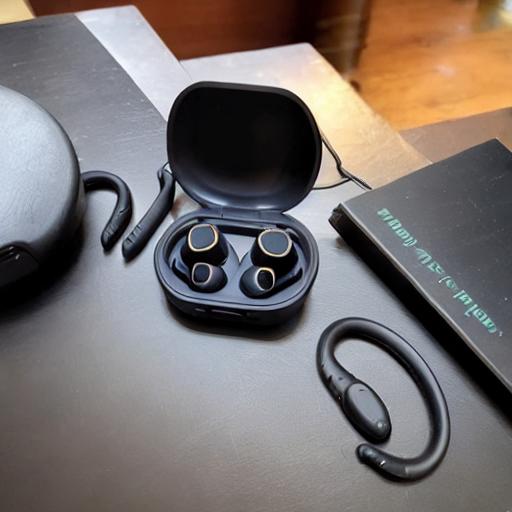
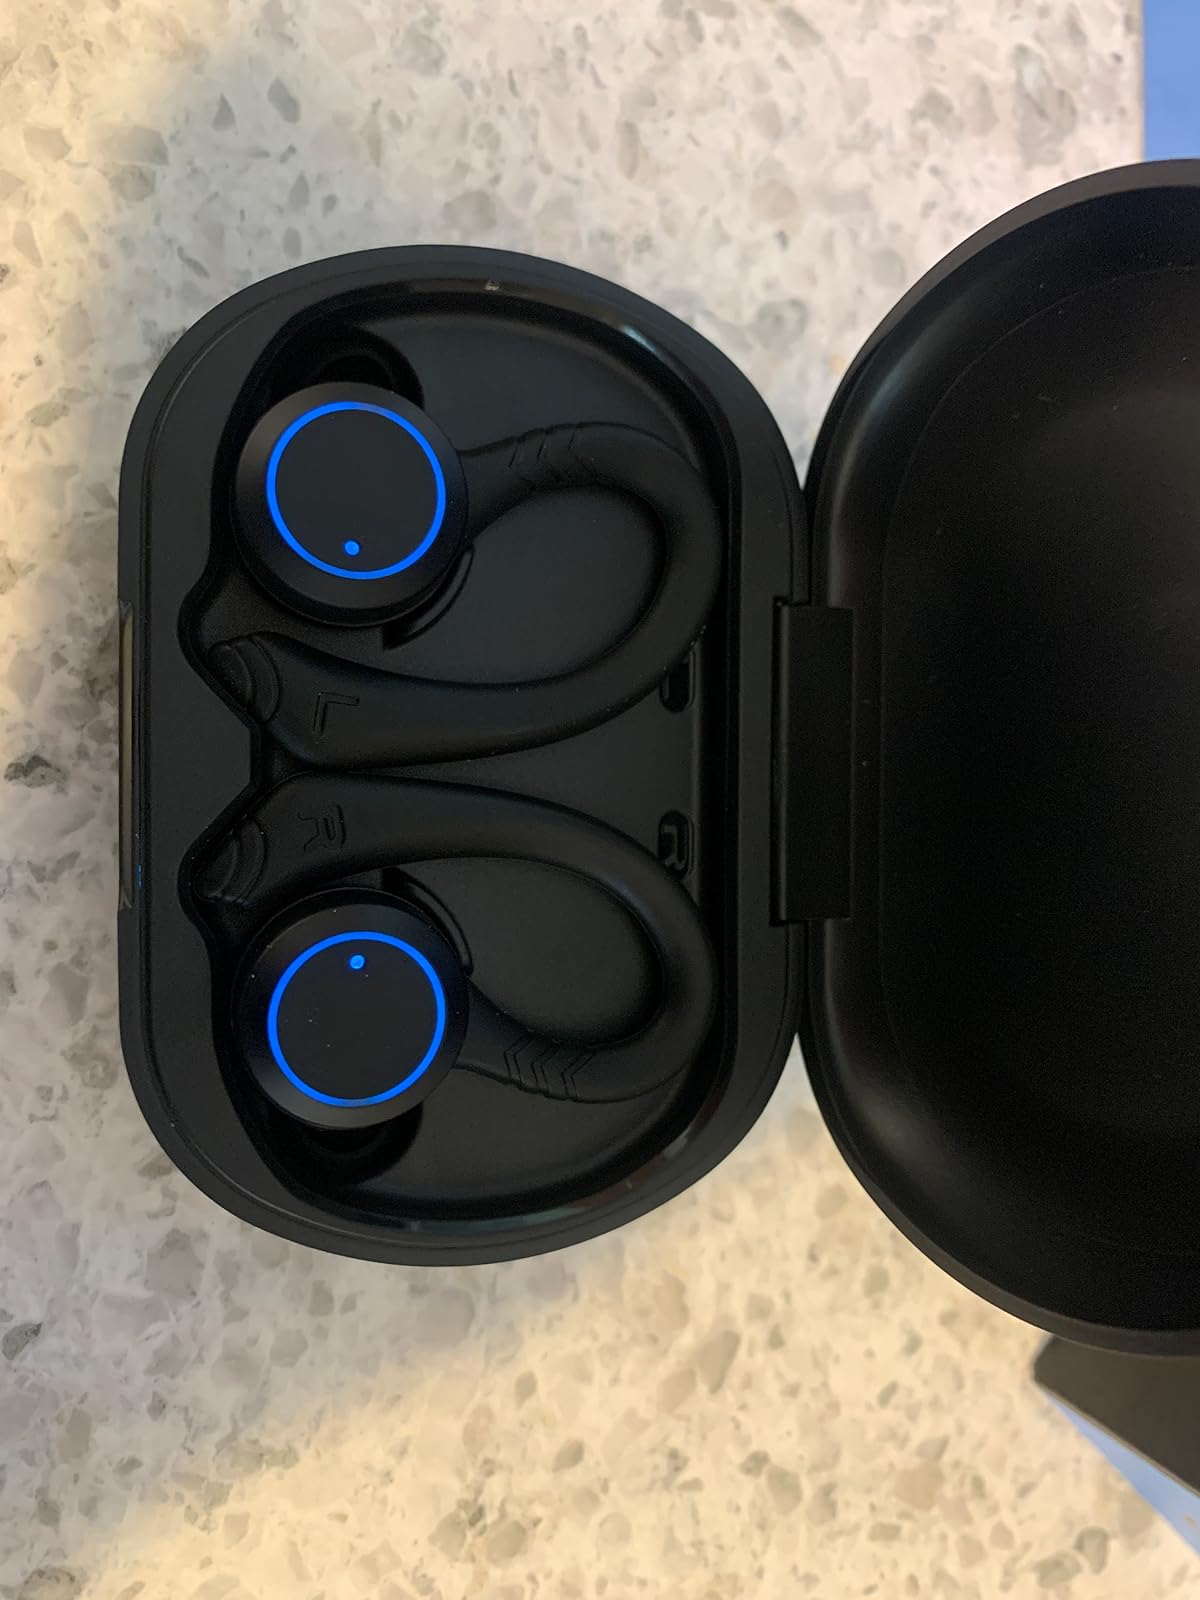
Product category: earbuds
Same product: no